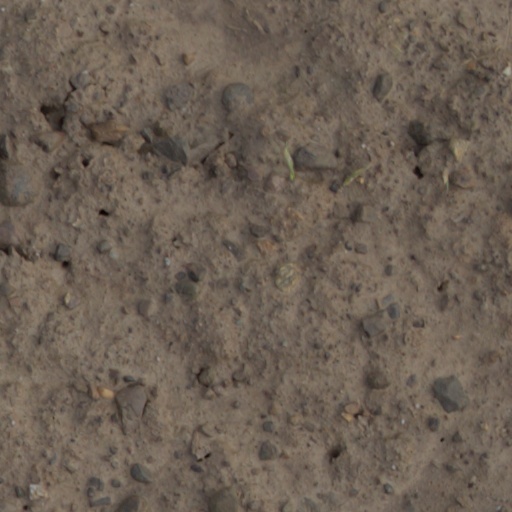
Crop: wheat